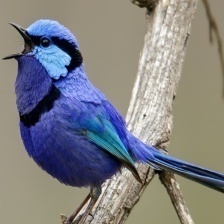
Species: SPLENDID WREN
Scientific name: MALURUS SPLENDENS